Le Monde des Ténèbres: France

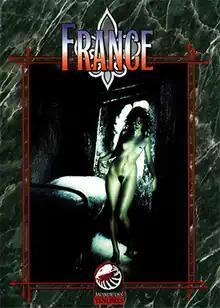
Cover art by John Bolton, titled "Succuba"

Le Monde des Ténèbres: France (French for "The World of Darkness: France") is a tabletop role-playing game supplement published in French by Ludis International in January 1997, for use with the games in White Wolf Publishing's "World of Darkness" series. It interprets France for the series' gothic-punk setting, and presents information on the region related to vampires, werewolves, mages, wraiths, and changelings, along with story hooks and pre-made characters, and introduces two new types of fae to the series. Ludis International planned to follow it with a book about Paris in June 1997, but this never materialized, and the publisher closed down a year later.